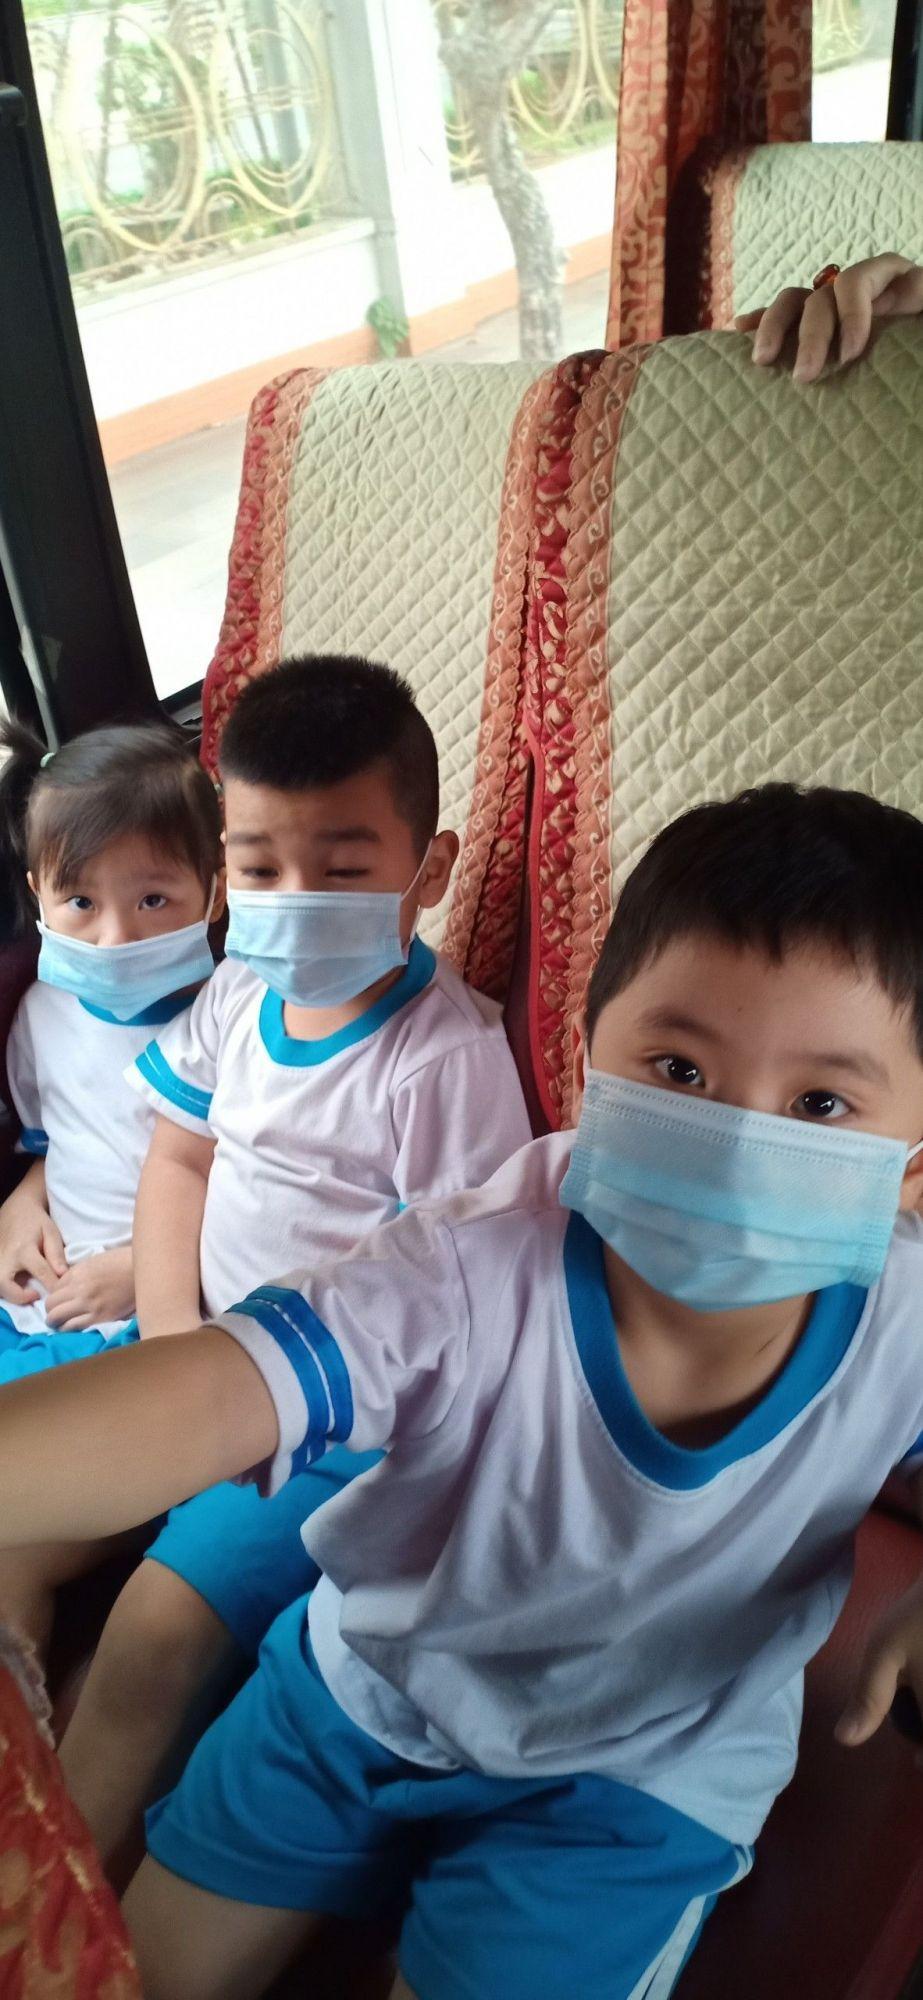
ở trong hình có sự xuất hiện của ba đứa bé